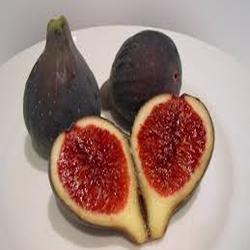
Label: Fig